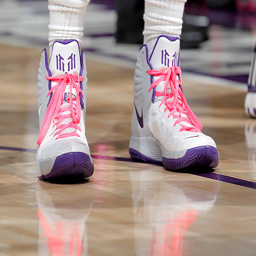
the shoes belonging to # in a game against sports team .